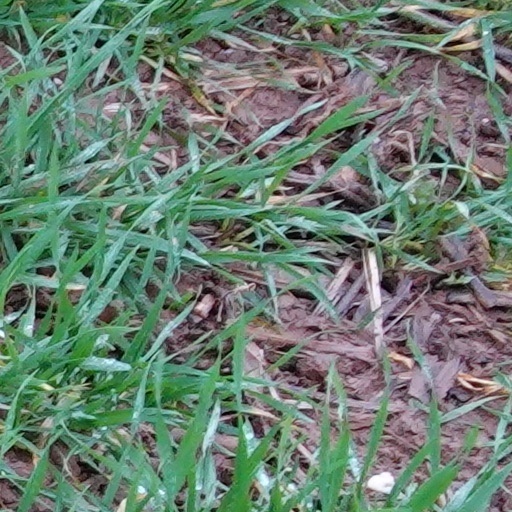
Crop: wheat